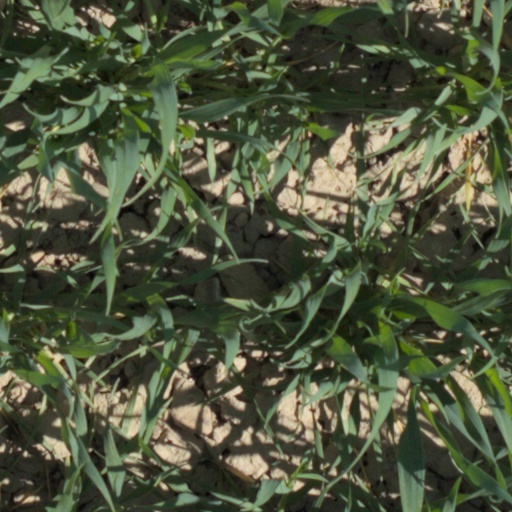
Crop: wheat